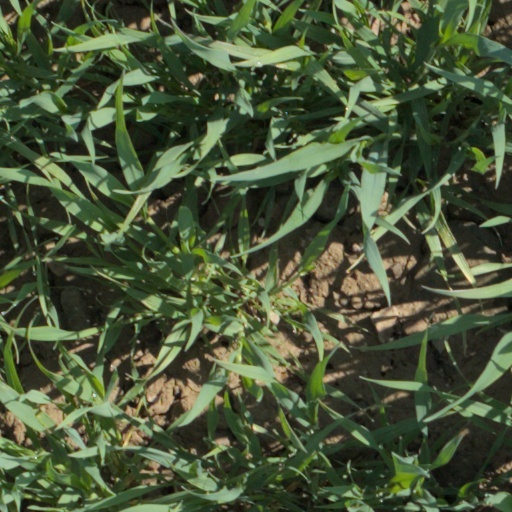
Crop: wheat